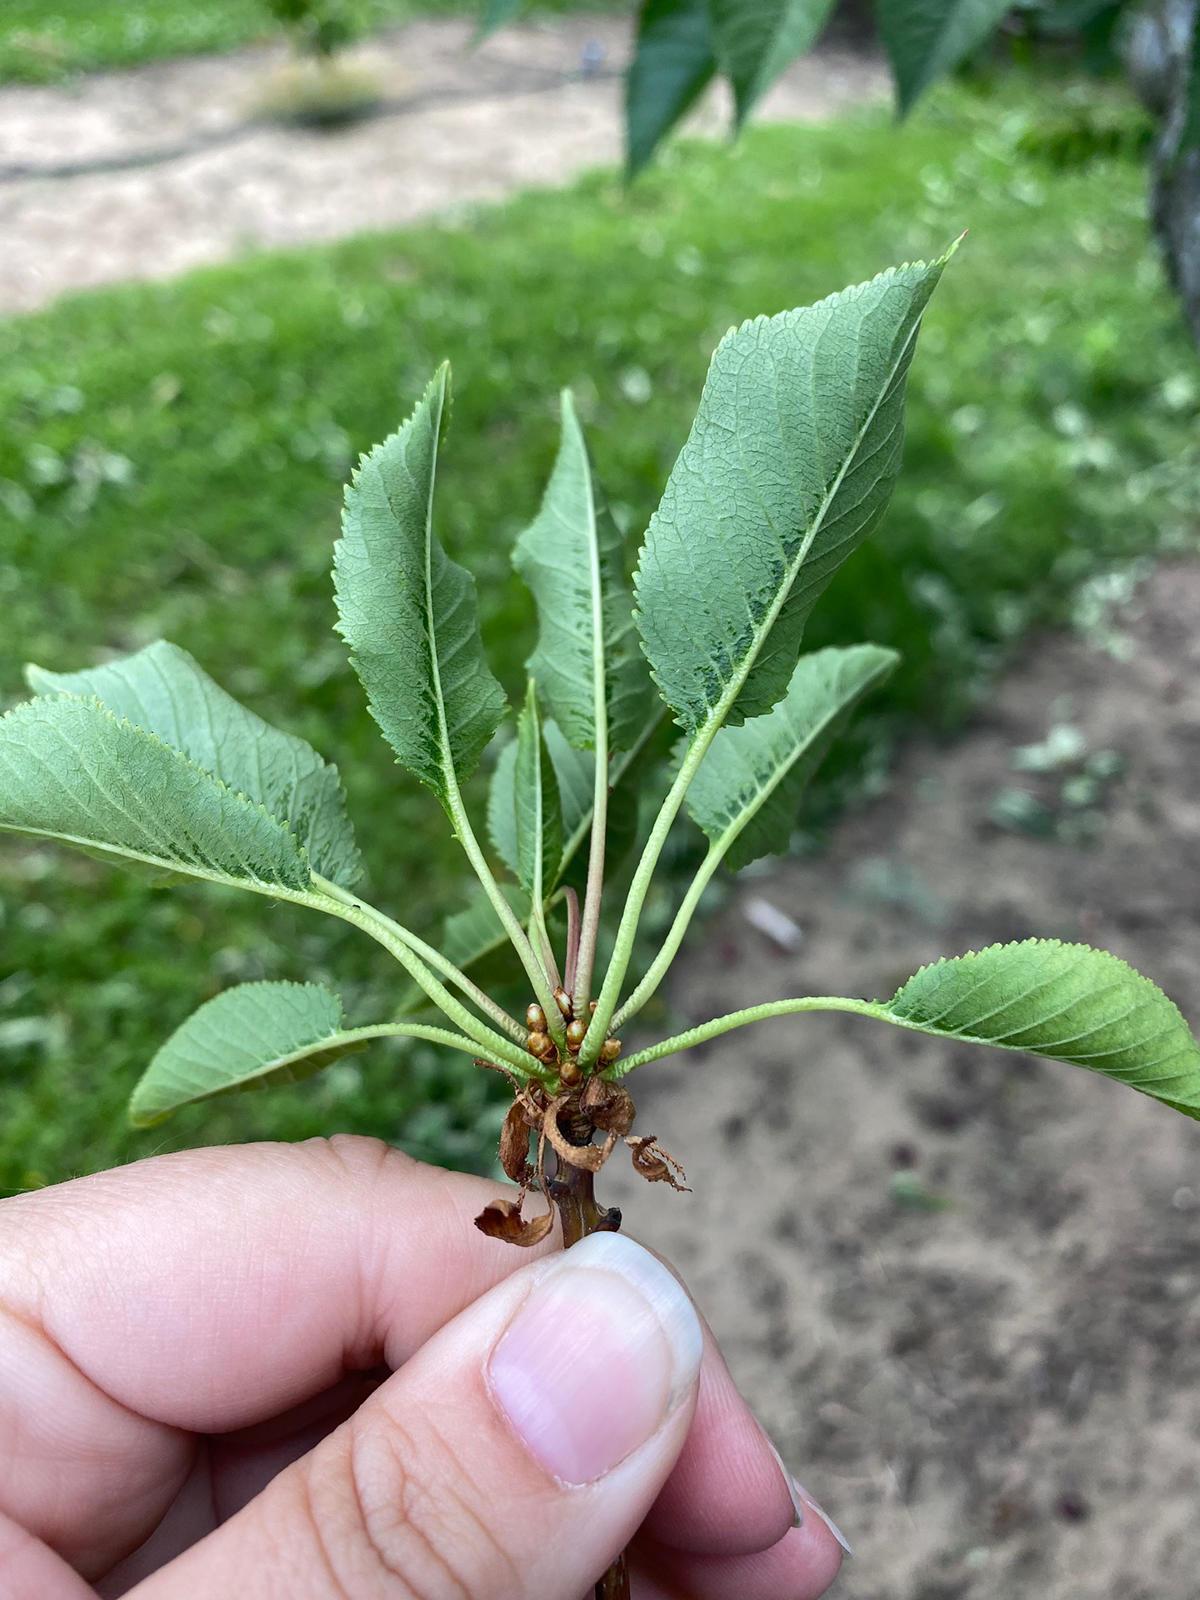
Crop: cherry
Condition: healthy